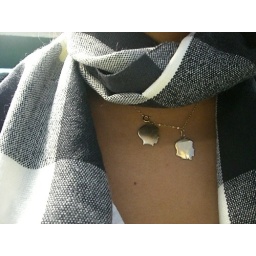
boy . girl (taken by my sister)